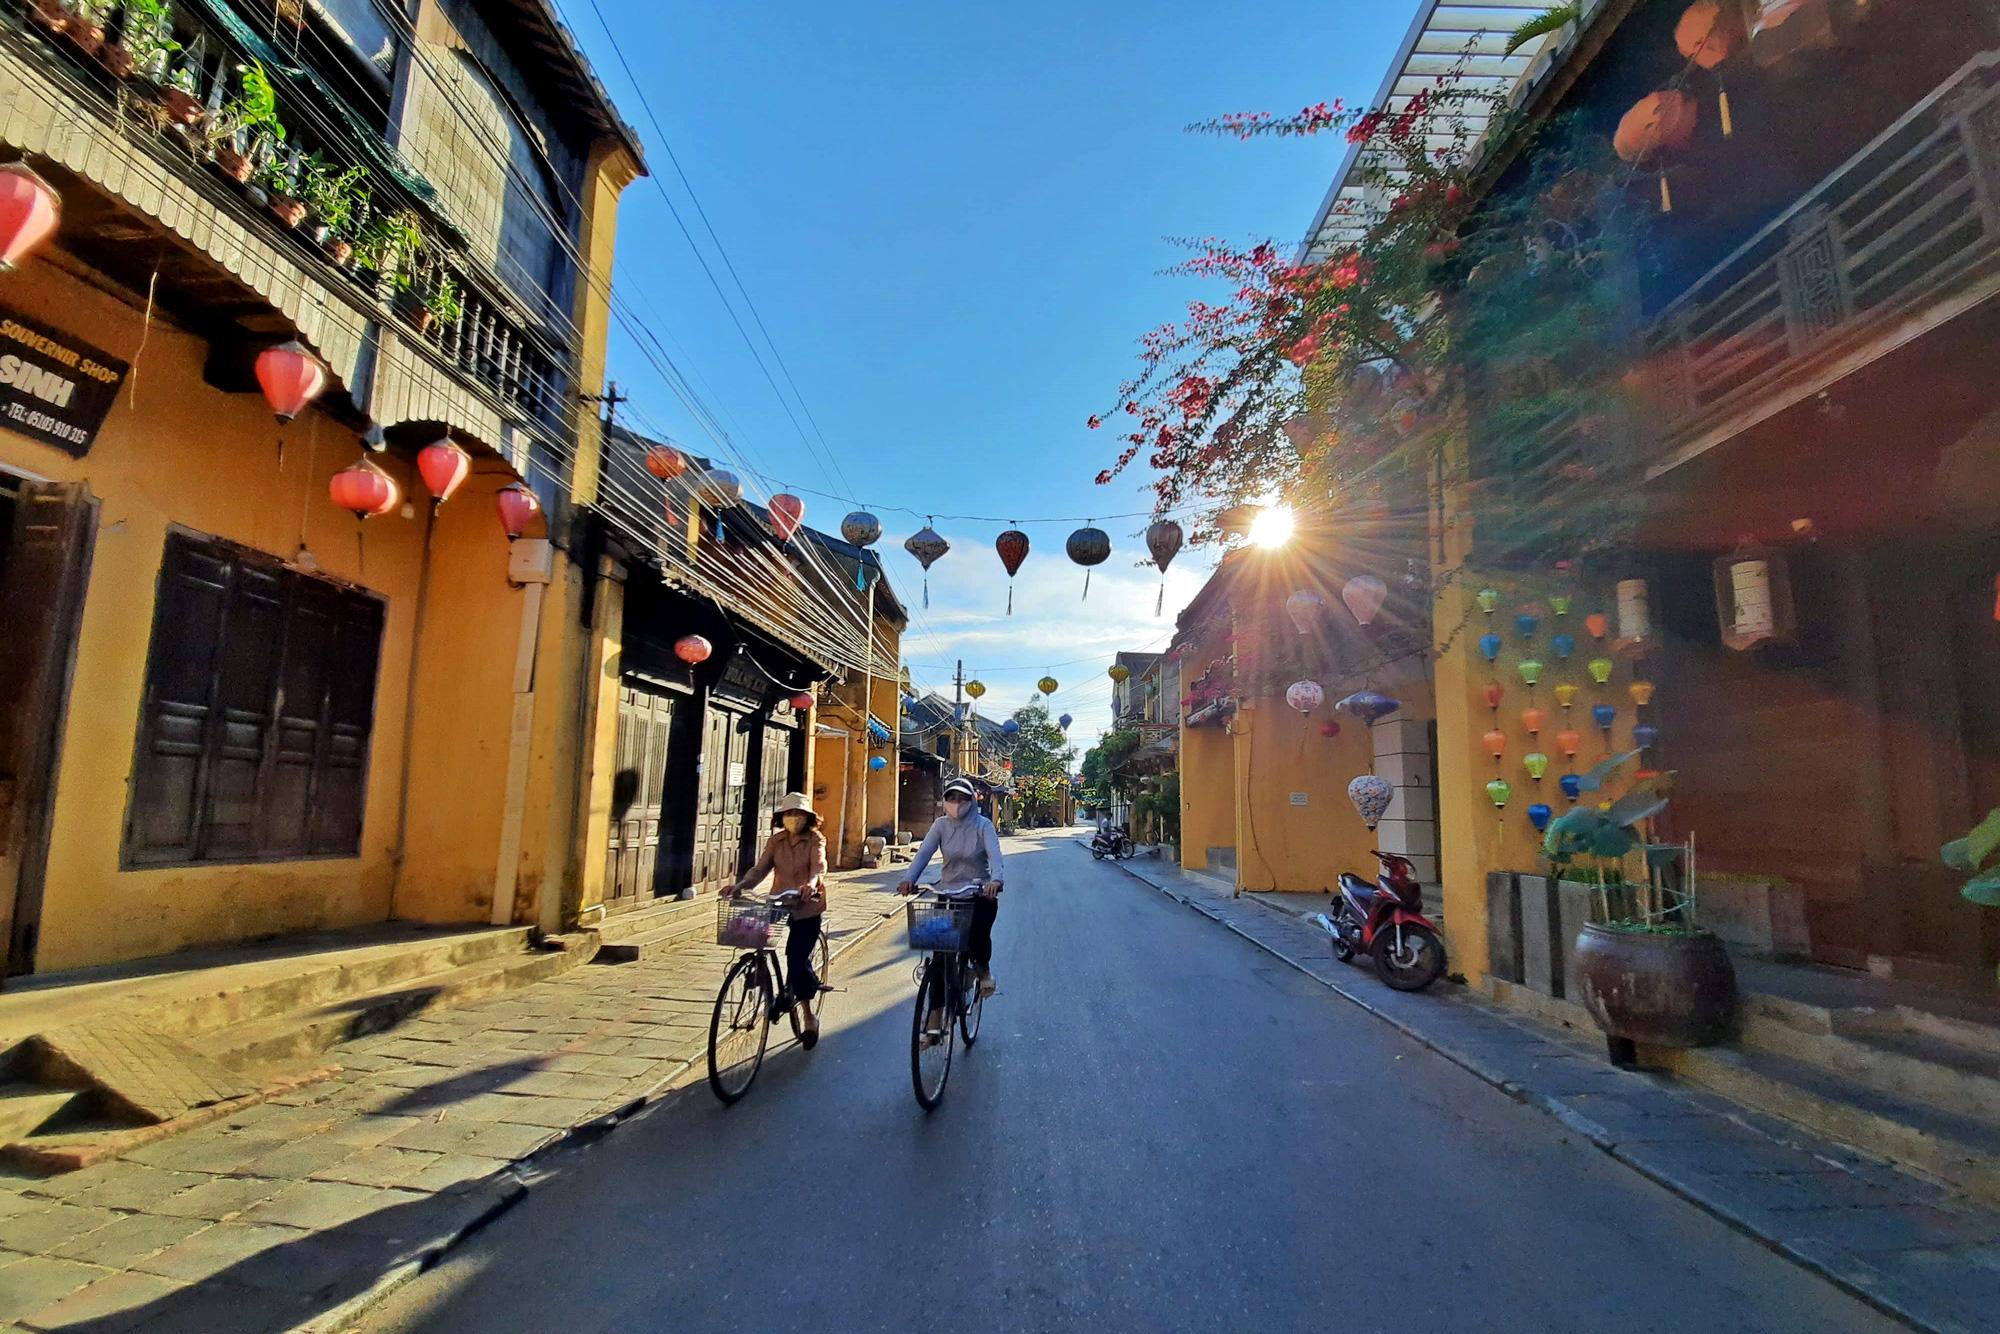
chiếc xe máy được dựng ở phía bên phải của con đường